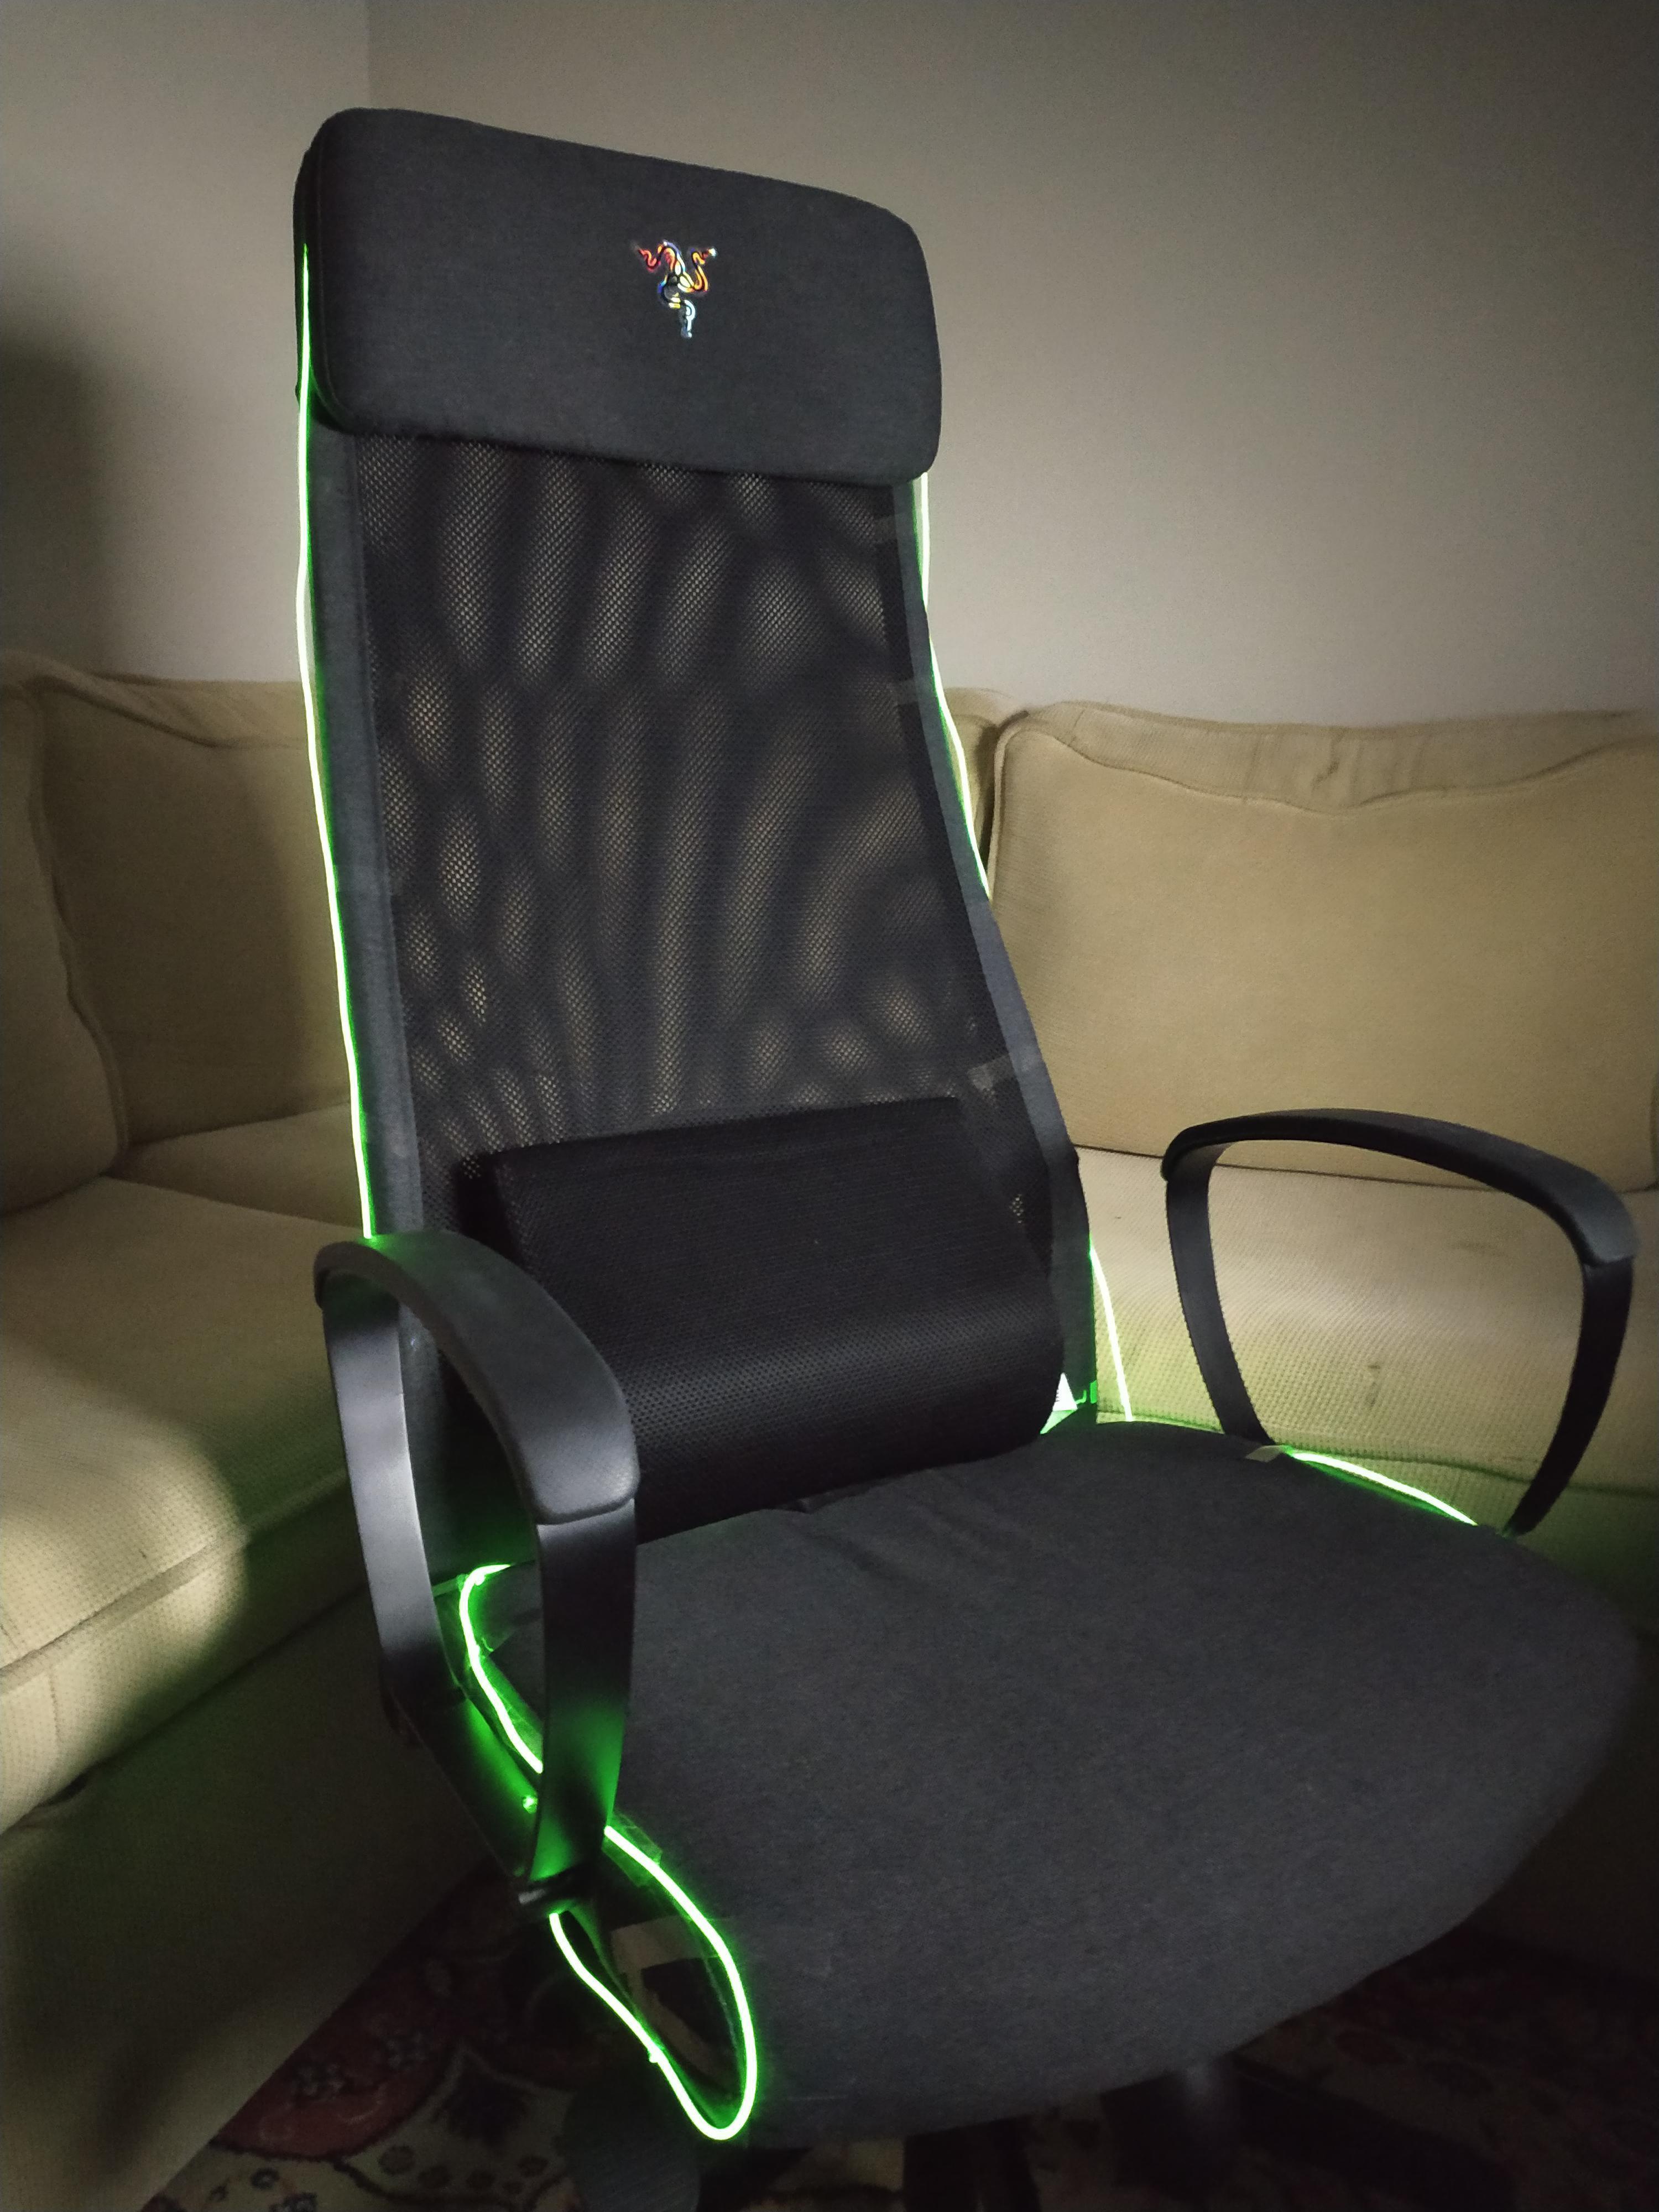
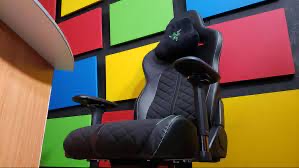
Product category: items_chair
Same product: no